Mirandola railway station

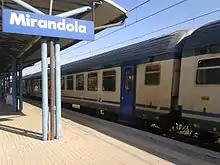
Train at Mirandola station

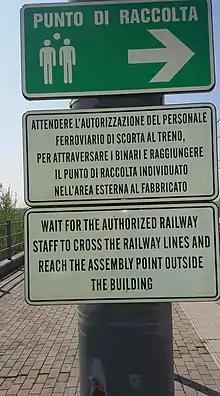
Notice on the high industrial risk area

Mirandola station is located in an area of high industrial risk under the "Seveso Directive", due to the presence of the nearby company Plein Air International, which produces gas cylinders and camping cartridges containing LPG gas. In the event of an accident or an alarm, travellers should move away and reach the collection points located in the southern part of the station platforms (in the direction of Bologna), without using the subway due to the risk of asphyxia: LPG in its gaseous state has a higher density than air and in the event of accidental spillage tends to concentrate, stagnating on the ground and in cavities, causing very dangerous situations of accumulation, with the risk of fire or asphyxiation.